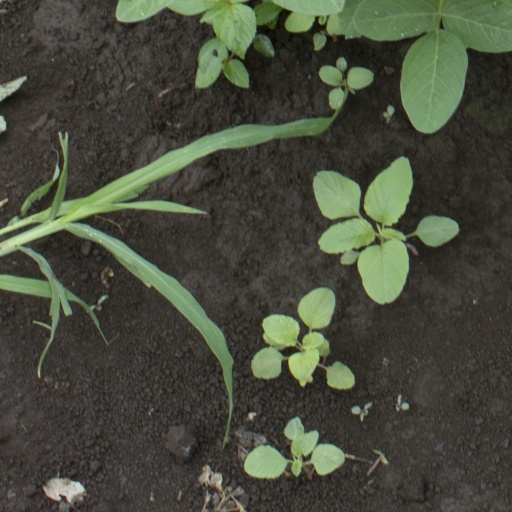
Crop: soybean